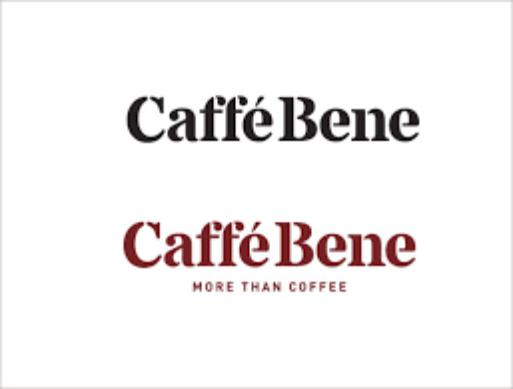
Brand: Caffe Bene
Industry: Food